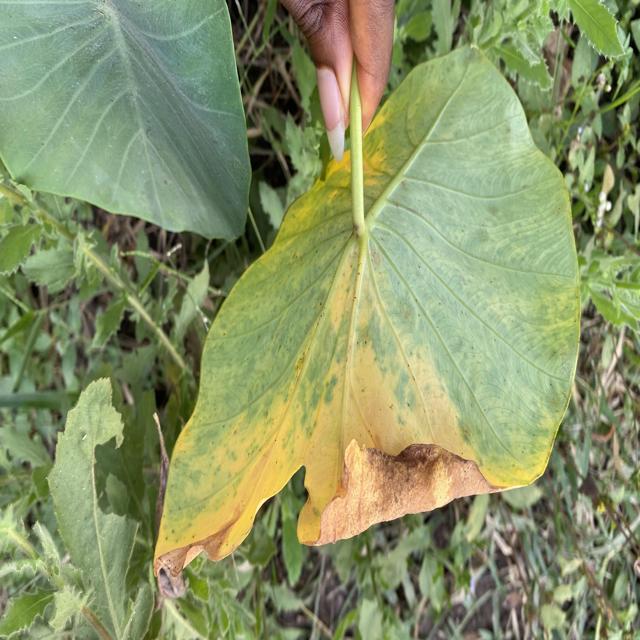
Label: Late_Blight